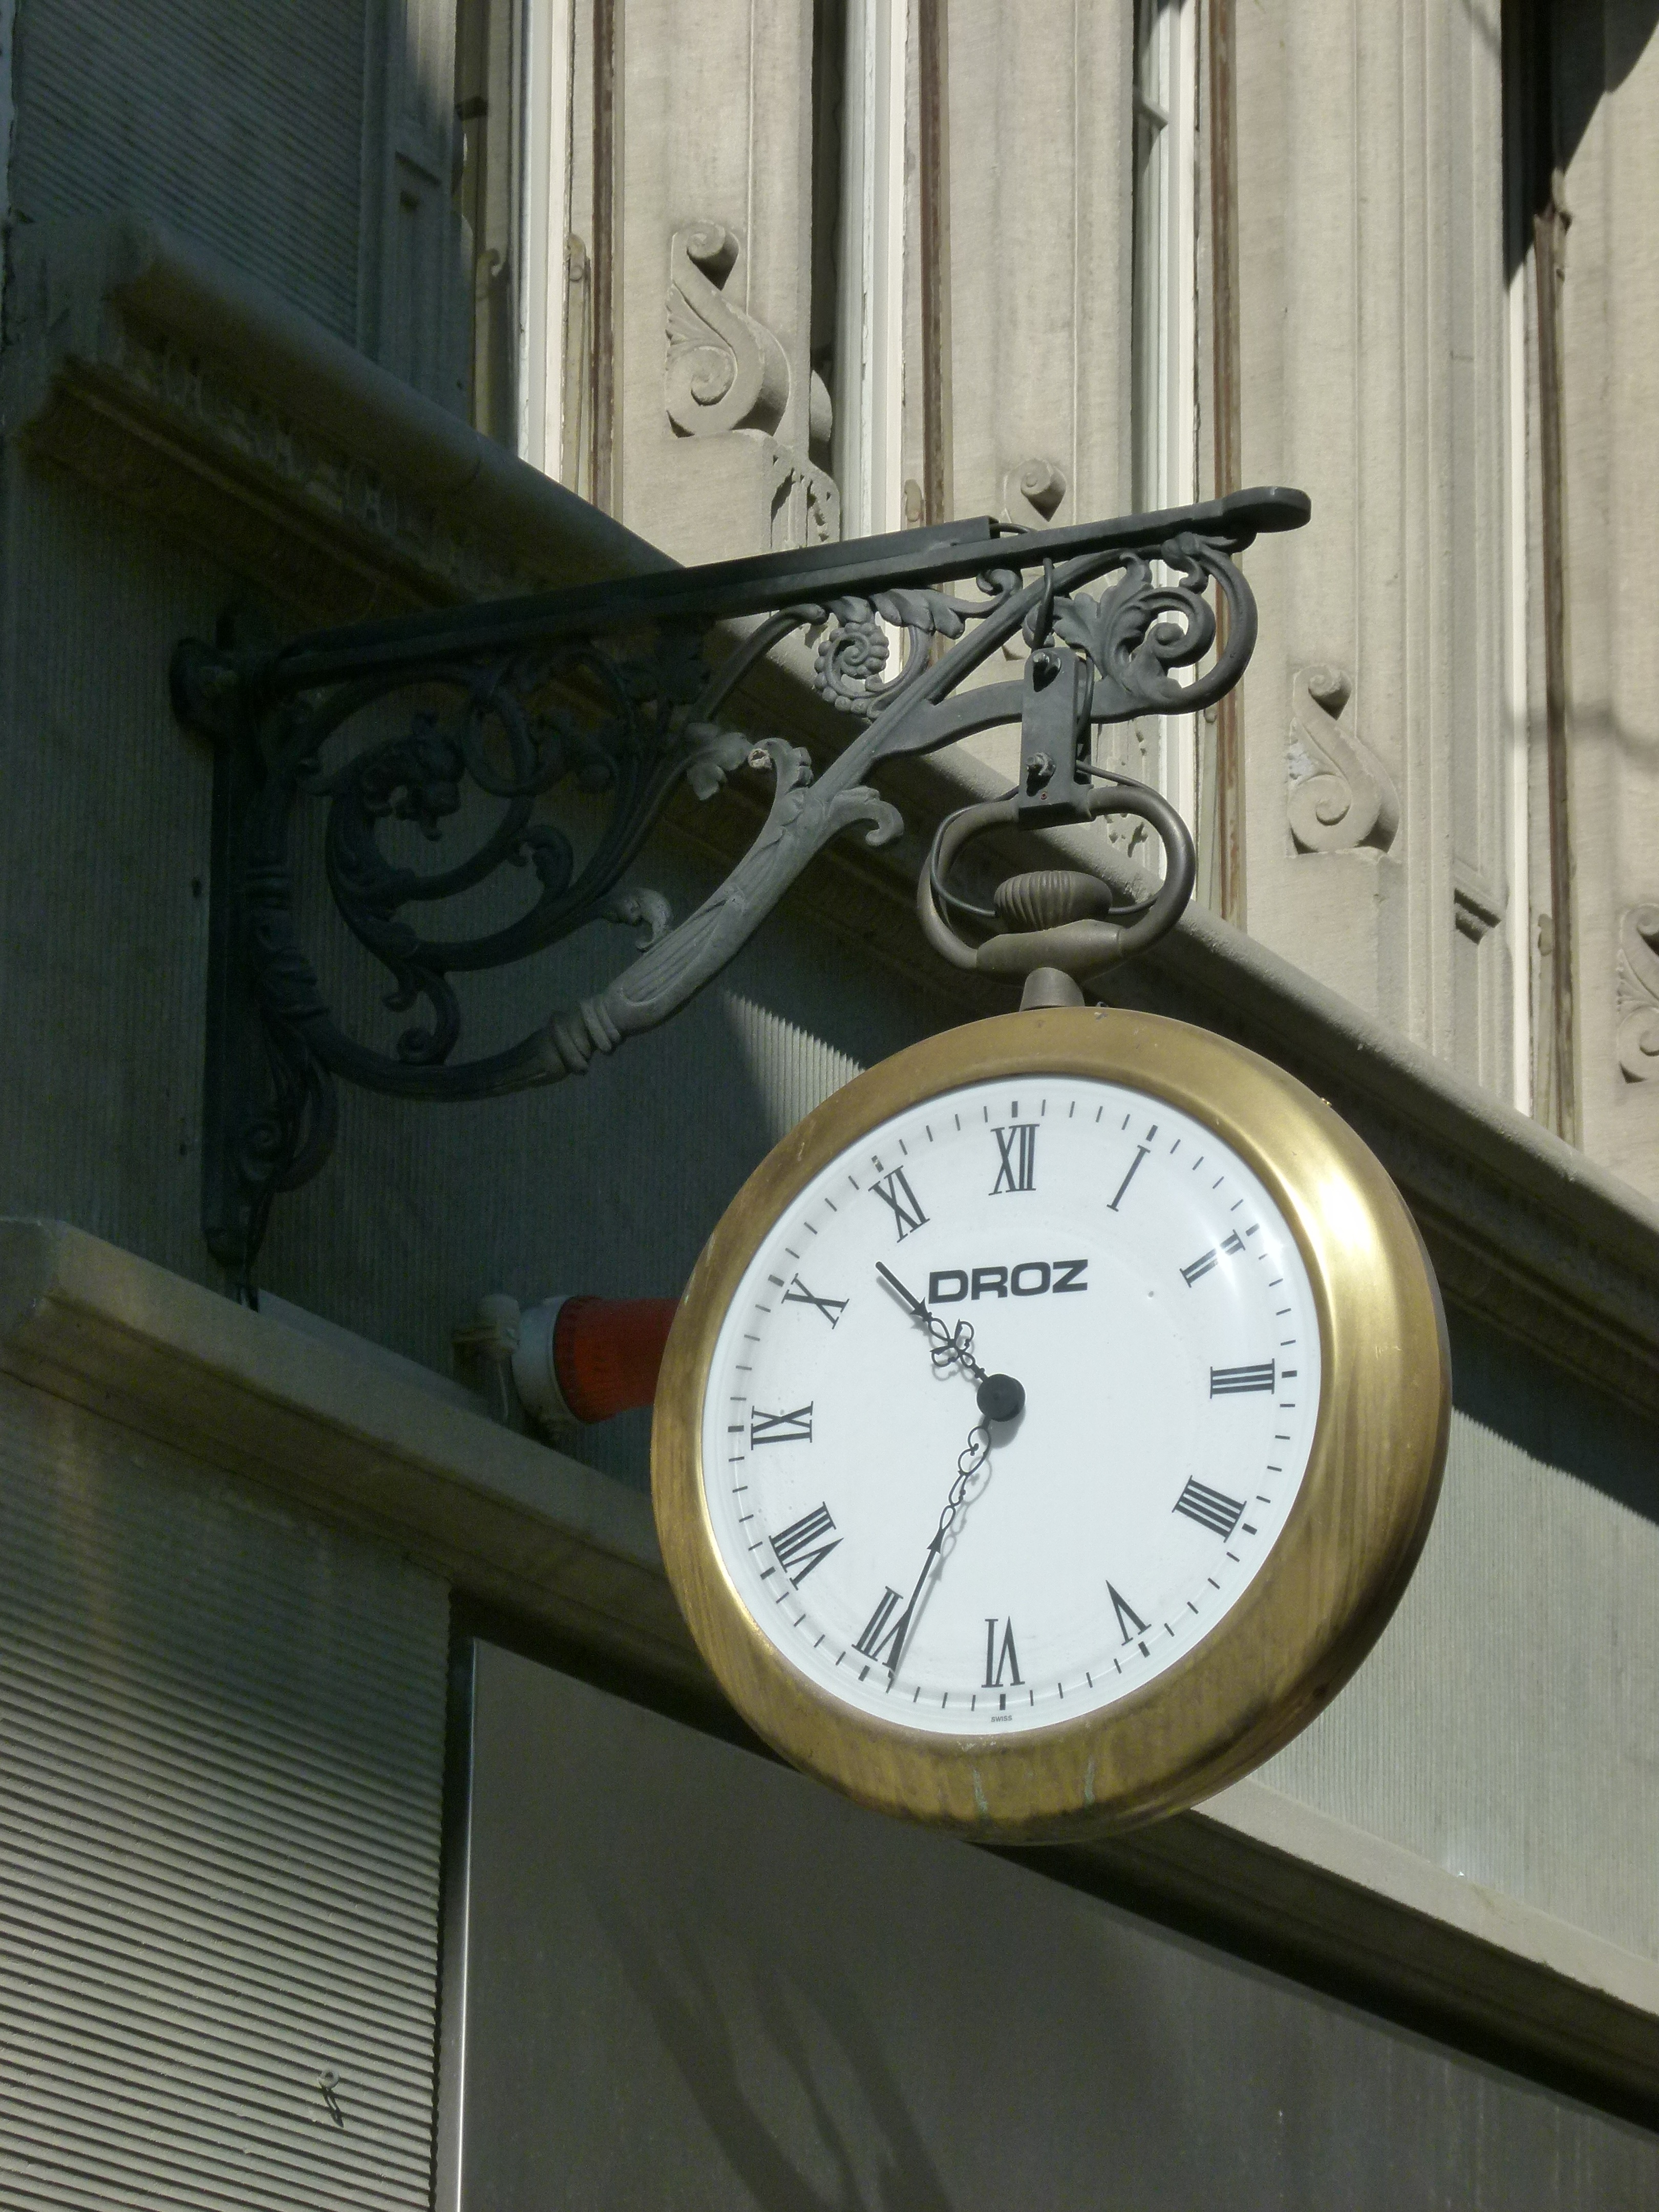
wheel, clock, time, lighting, decor, shape, watchmaker, business sign, home accessories